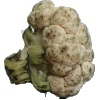
Label: Cauliflower 1